Finnish Evangelical Lutheran Church of America

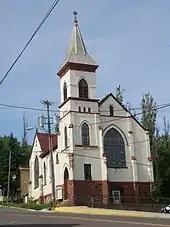
Finnish Evangelical Church in Hancock, Michigan

The Finnish Evangelical Lutheran Church of America (FELC) was organized at Calumet, Michigan in 1890. FELC was defined more by its Finnish ethnic origin than by any specific theological strain. In 1896, the church established Suomi College and Theological Seminary (now called Finlandia University) in Hancock, Michigan. At the time of its closure in 2023, Finlandia was the only private institution of higher learning in Michigan's Upper Peninsula and the only remaining university in North America founded by Finnish immigrants.